Nambu Line

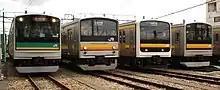
Nambu Line rolling stock at Nakahara Depot

From 15 March 2017, the last remaining 209 series trainset, set 53, was replaced by a six-car Ome Line and Itsukaichi Line E233-0 series set 670 modified and renumbered to become E233-8500 series set N36.